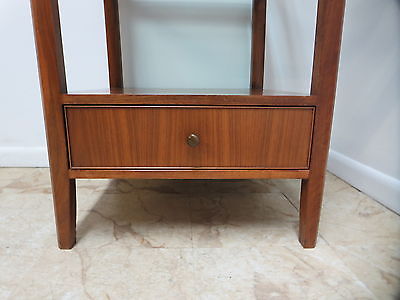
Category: cabinet